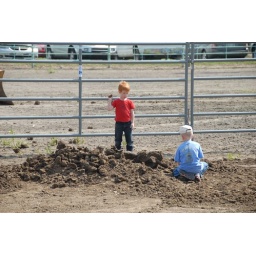
he got a partner. the one in the red was the work horse. the one in blue was the supervisor